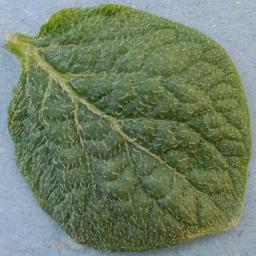
Label: Potato___Healthy